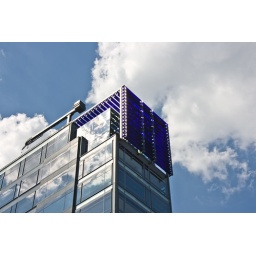
I would love to see what the inside of those top offices look like with the blue glass over it.